Paterno (book)

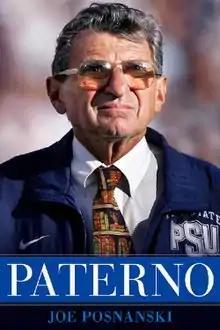

Paterno is a 2012 biography of the Penn State football coach Joe Paterno book by sportswriter Joe Posnanski. The Paterno family granted Posnanski a great deal of access during the writing process, which included the time period of the Penn State child sex abuse scandal and Paterno's firing. The book debuted at #1 on The "New York Times" Best Seller list for hardcover non-fiction best-seller.